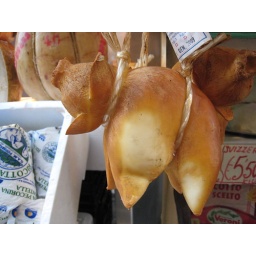
@ fish market near Naples train station